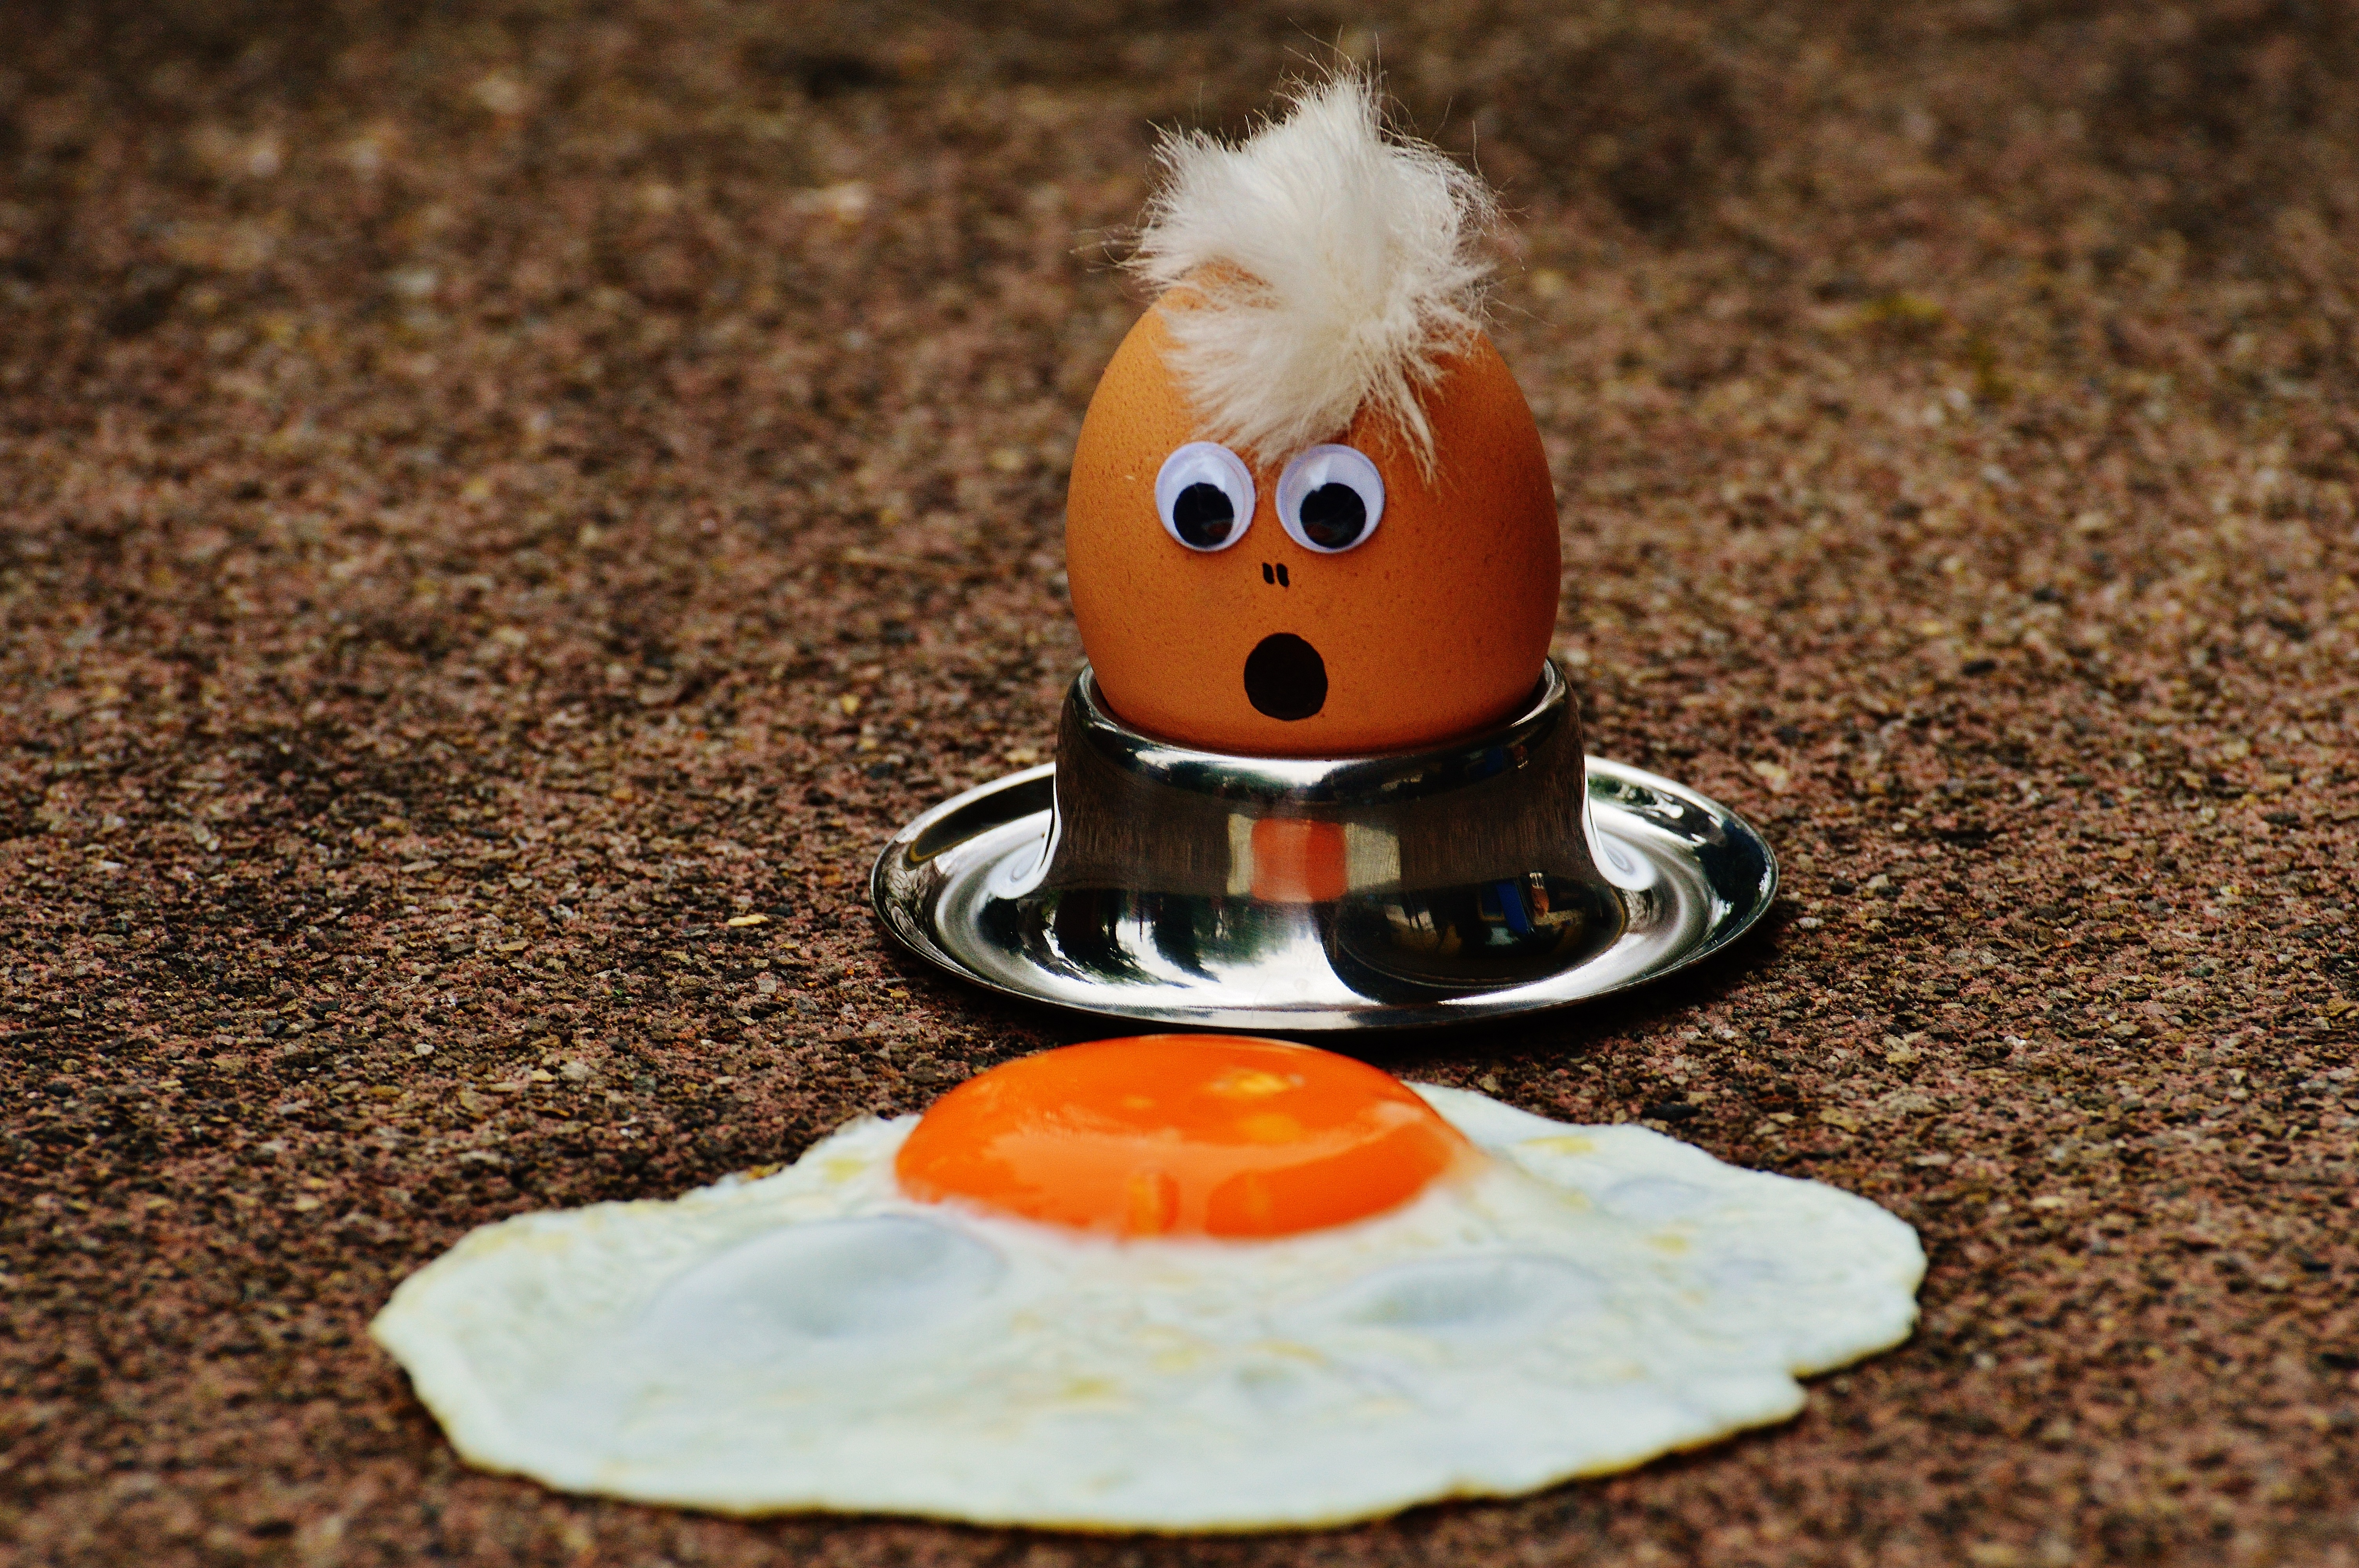
cute, food, color, yellow, toy, egg, yolk, fried, fun, funny, sweetness, mourning, protein, fried eggs